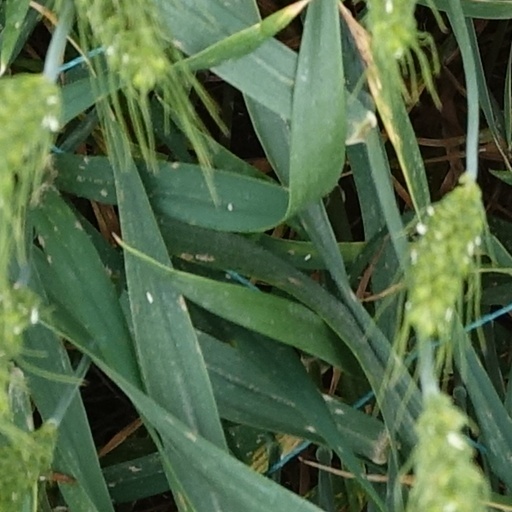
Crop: wheat